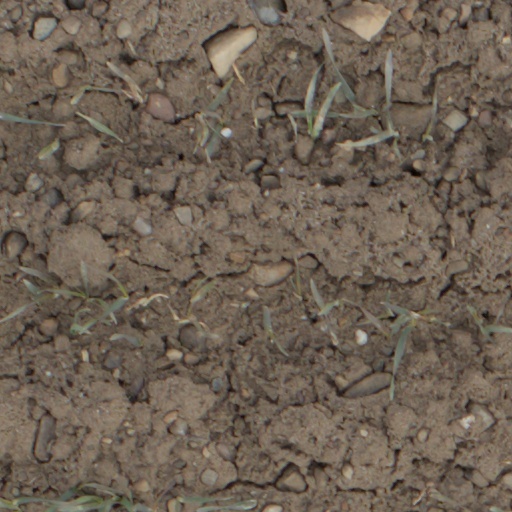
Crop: wheat